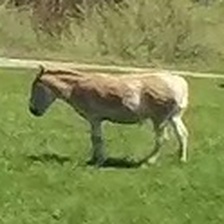
Pose orientation: left